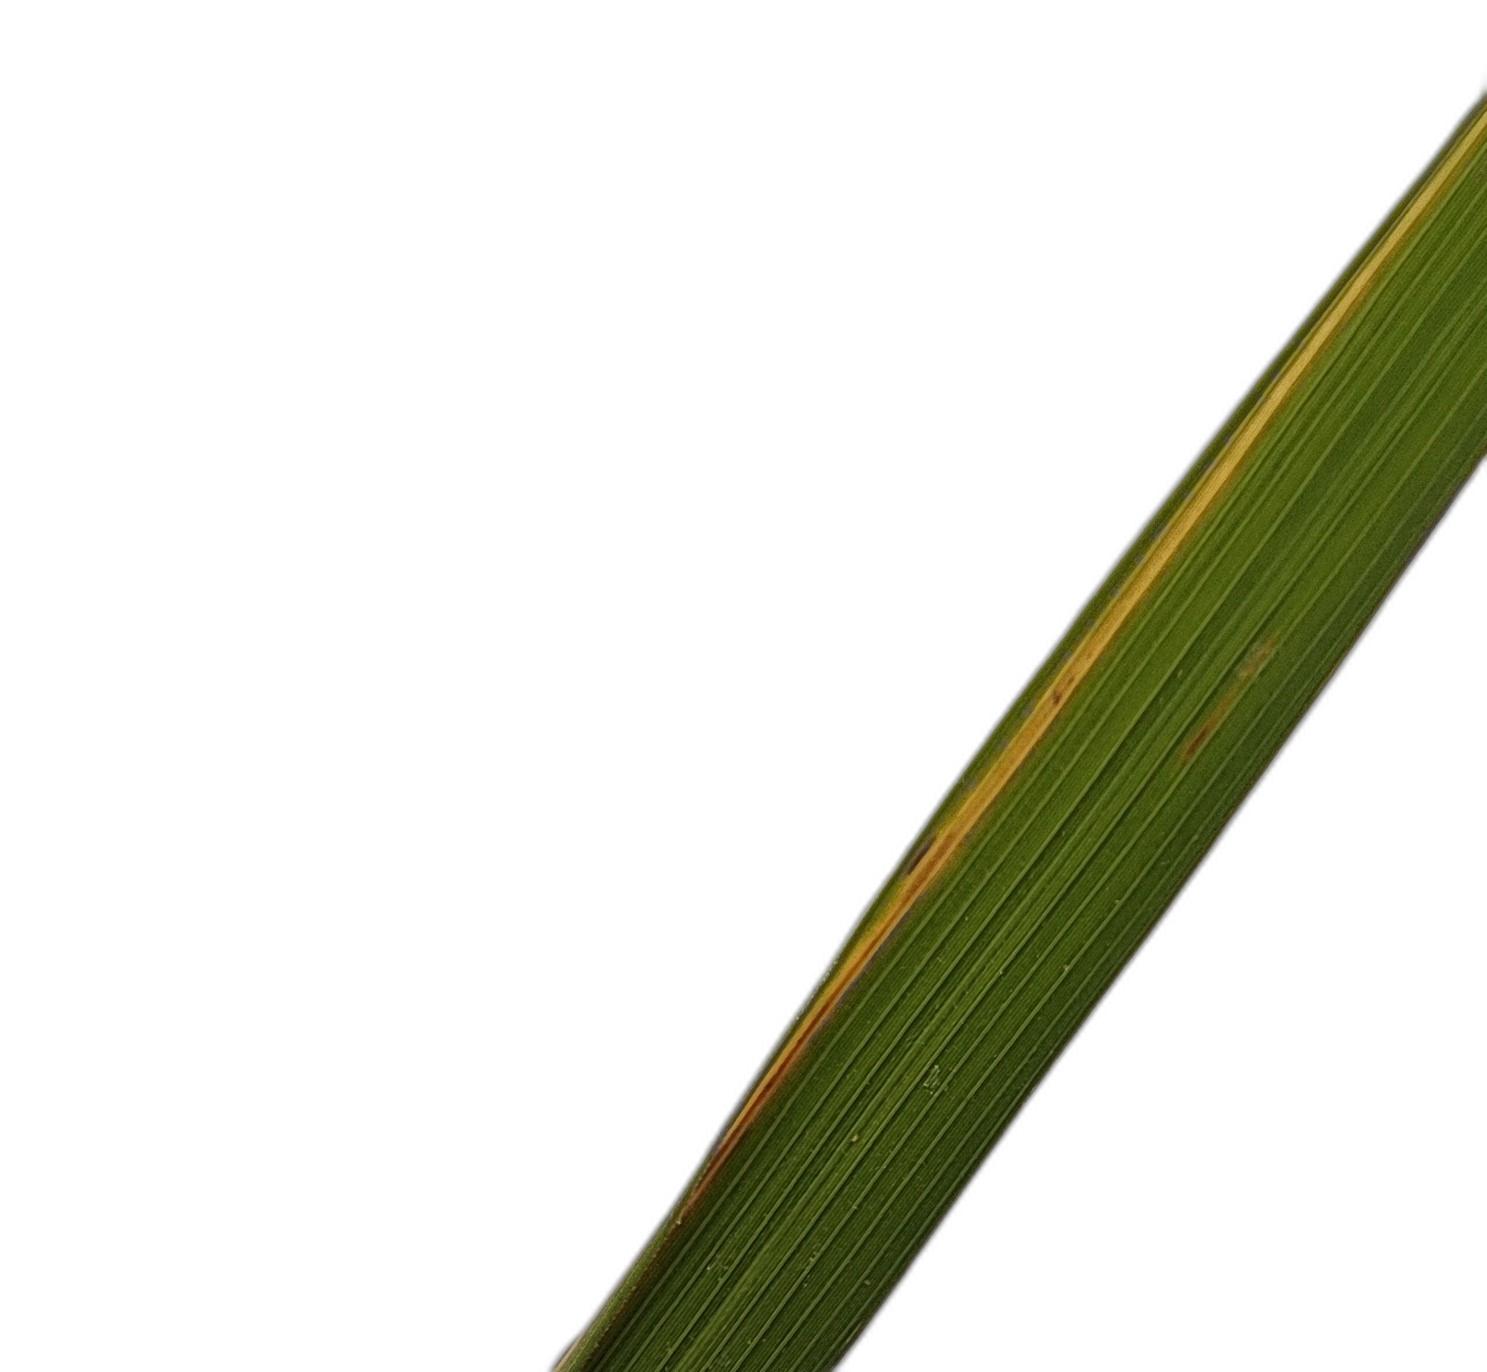
Label: Rice Stripes